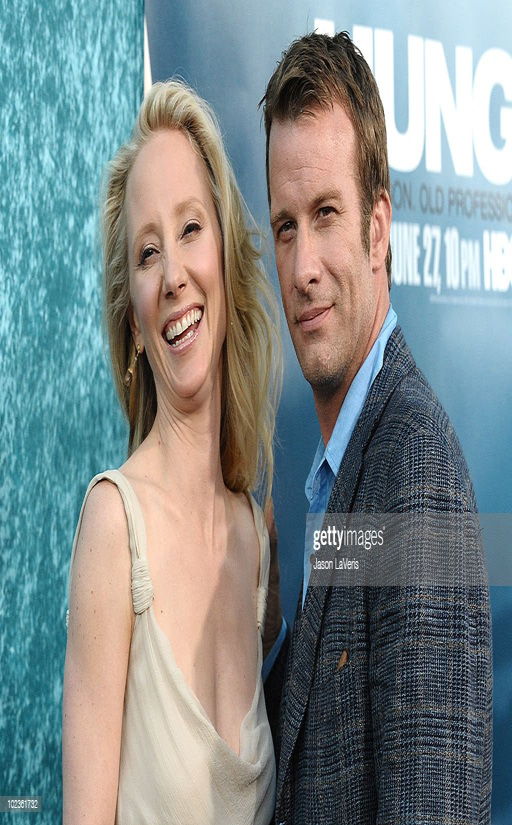
actors attend the season premiere on the lot .